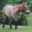
Label: horse